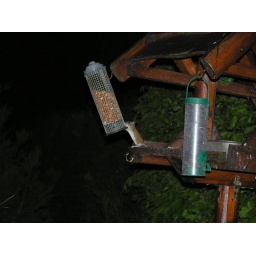
taken in my garden. A wood mouse pinches peanuts from the bird table